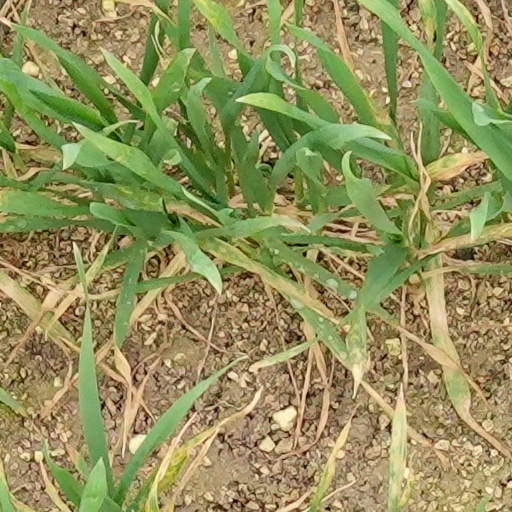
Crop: wheat